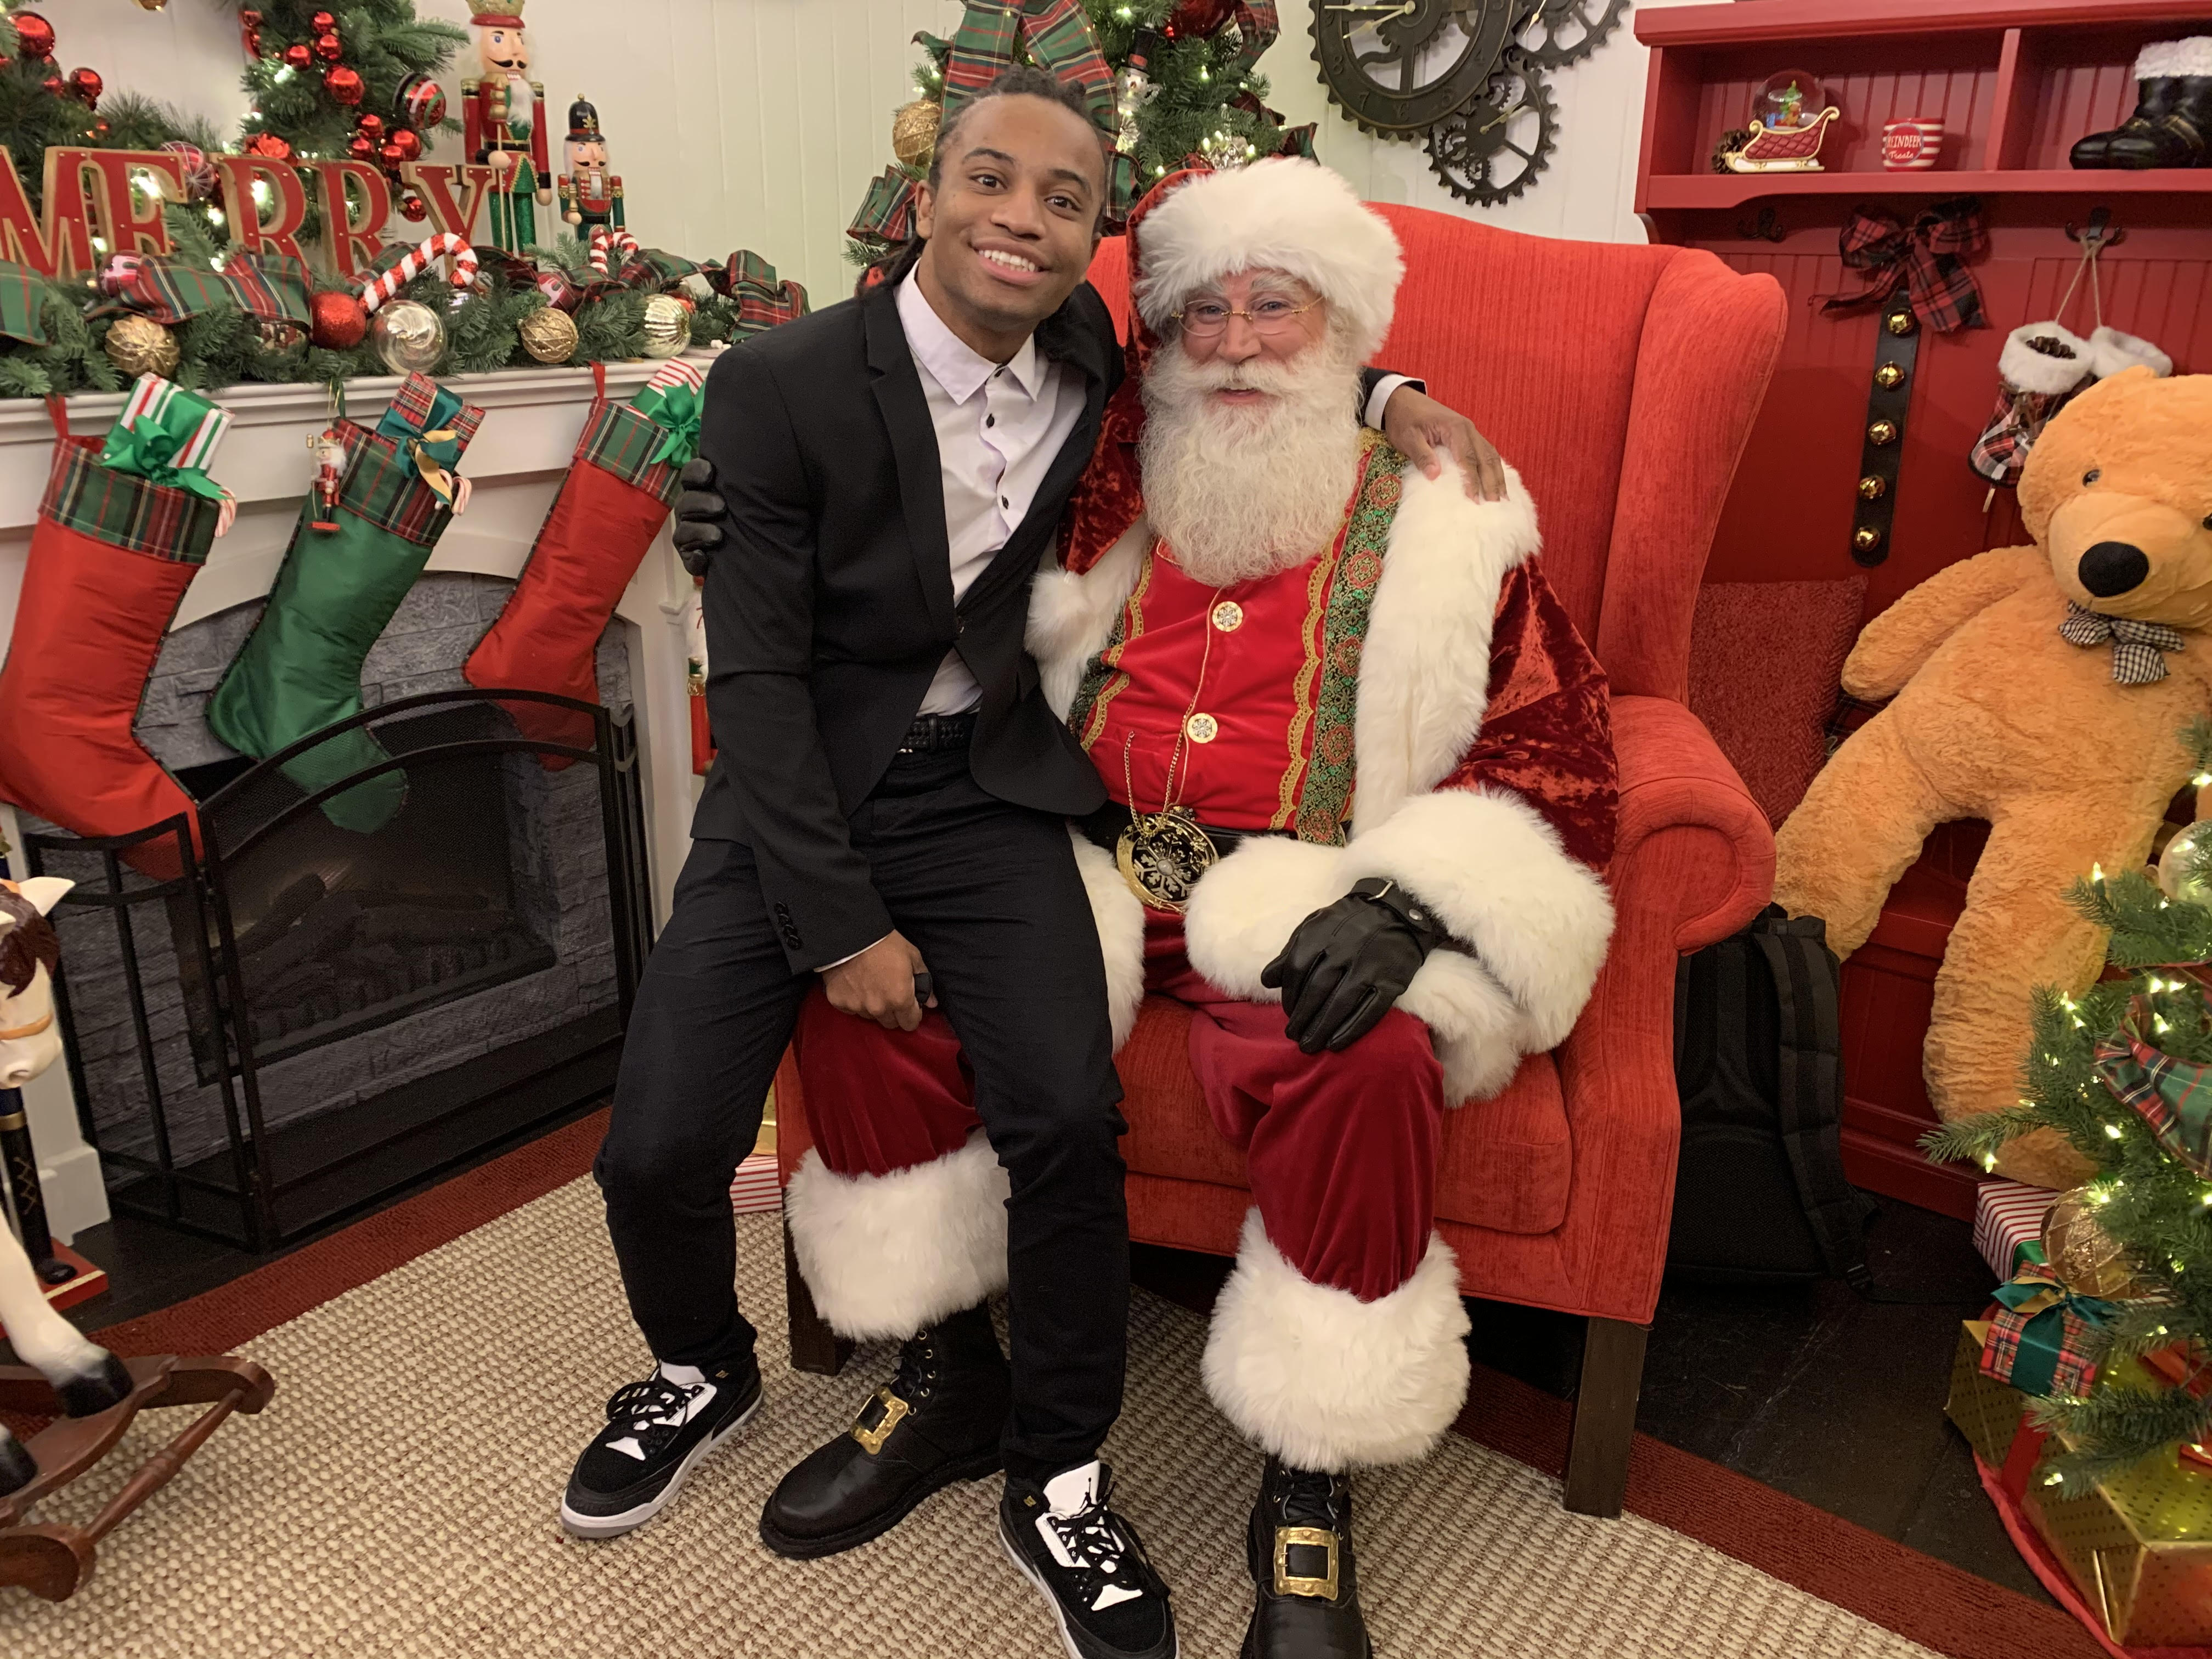
christmas, santa claus, christmas eve, lap, fictional character, event, holiday, human body, fur, christmas tree, christmas decoration, christmas stocking, christmas ornament